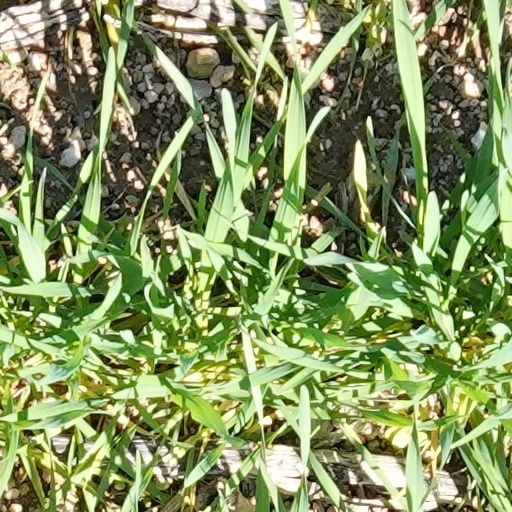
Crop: wheat